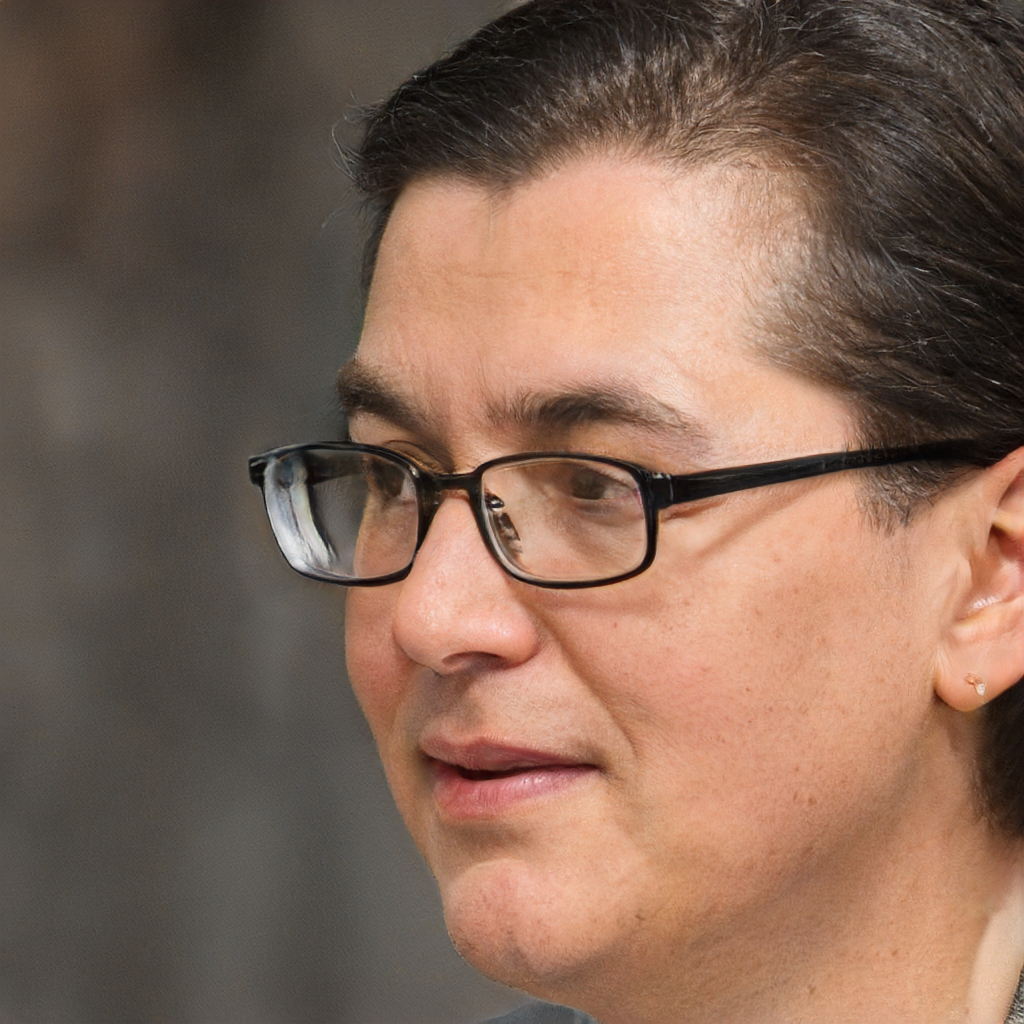
Label: Colored